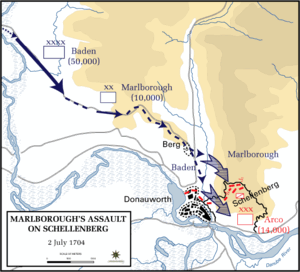
Slaget ved Blenheim / Optakt / Strategi
Det allierede angreb på Schellenberg – erobret ved et overraskelsesangreb den 2. juli – skaffede de allierede en udmærket flodovergang.
Slaget ved Blenheim, der blev udkæmpet den 13. august 1704, var et stort slag i den Spanske Arvefølgekrig. Ludvig 14. af Frankrig forsøgte at slå den tyske kejser Leopold 1. ud af krigen ved at besætte Wien, hovedstaden i det habsburgske rige, og opnå en fordelagtig fredsaftale. Wien var i alvorlig fare. Kurfyrst Maximilian 2. Emanuel af Bayern og marskal Marsins styrker i Bayern truede vestfra, og marskal Vendômes store armé i Norditalien udgjorde en alvorlig trussel med en mulig offensiv gennem Brennerpasset. Wien var også under pres fra Rákóczis ungarske oprør østfra. Hertugen af Marlborough indså faren og besluttede at komme Wien til undsætning ved at marchere sine styrker sydpå fra Bedburg og hjælpe med til at fastholde kejser Leopold i den store alliance.